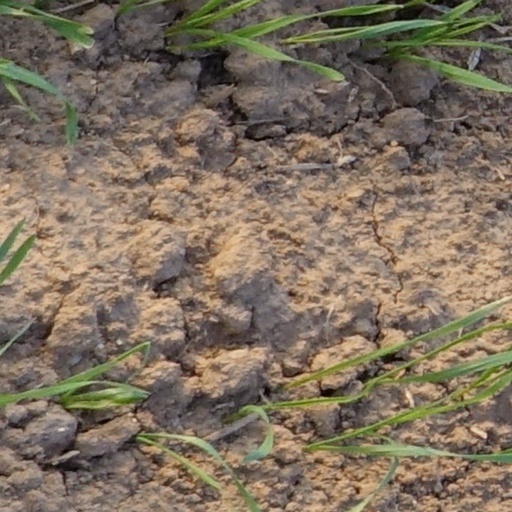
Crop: wheat